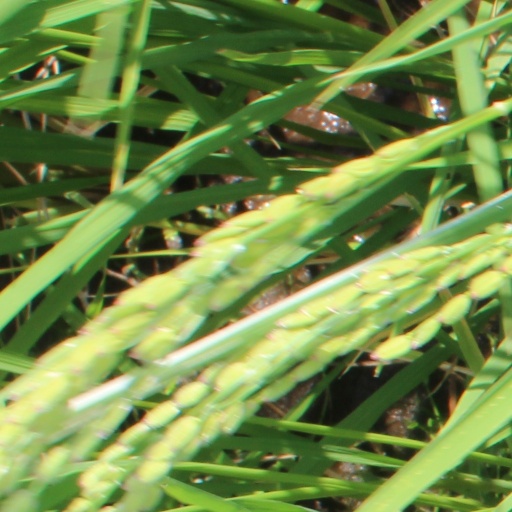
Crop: rice